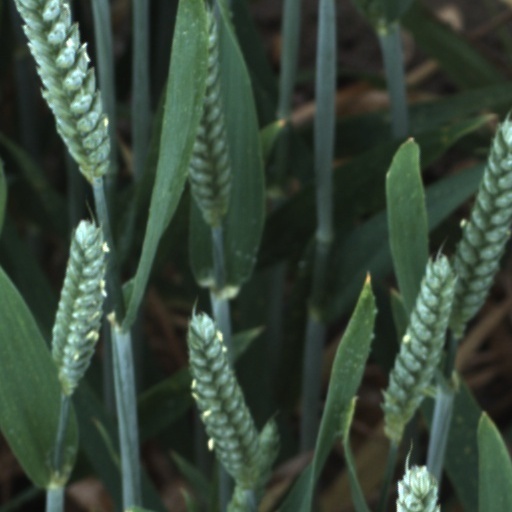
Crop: wheat